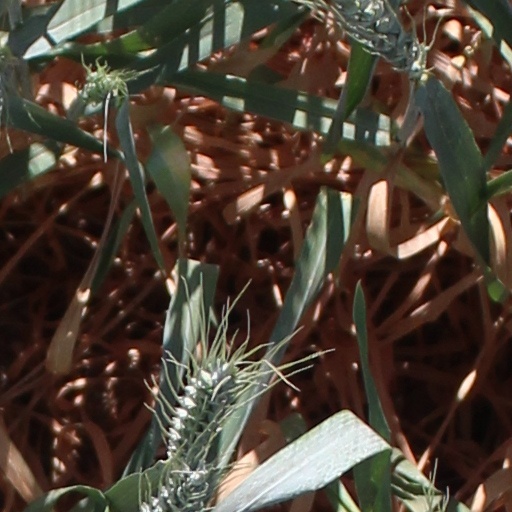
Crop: wheat